List of works by Ai Weiwei

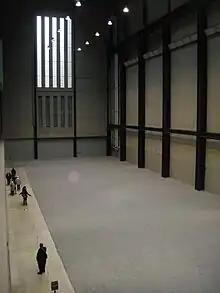
"Sunflower Seeds", 2010

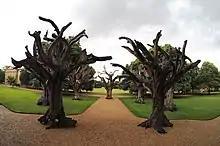
"Trees", 2010

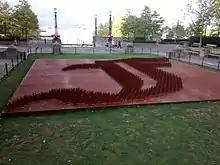
"F Grass", 2014

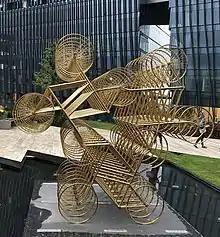
"Forever", 2018, Artz Pedregal, Mexico City

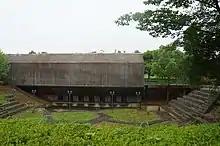
""Archaeological Archives"" designed by Ai Weiwei inside the Jinhua Architecture Park.

Ai's visual art includes sculptural installations, woodworking, video and photography. "Ai Weiwei: According to What," adapted and expanded by the Hirshhorn Museum and Sculpture Garden from a 2009 exhibition at Tokyo's Mori Art Museum, was Ai's first North American museum retrospective.